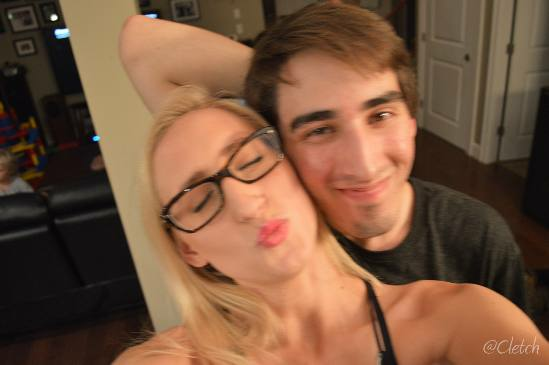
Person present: Yes